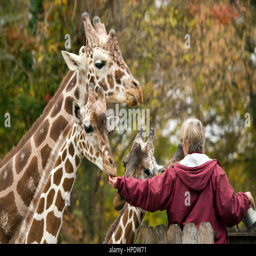
giraffes being fed by a keeper at a zoo